Juan Pablo Montoya

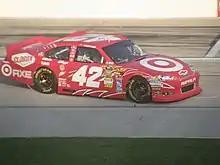
Montoya driving in the 2012 Samsung Mobile 500

He approached EGR regarding a long-term contract renewal in early 2011, expressing his desire to remain with the team, particularly Ganassi. He remained with EGR for the 2012 season and was assigned Chris Heroy as his new crew chief after Ganassi restructured his team. Montoya's trailing arm snapped during the season-opening Daytona 500, causing him to crash sideways into the rear of a jet dryer transporting jet fuel and catching fire. During the season, he only had two top-ten finishes, which were eighth-place finishes at Bristol Motor Speedway and Michigan. Montoya had his best start of the season with pole position in both the Pennsylvania 400 at Pocono and in the Finger Lakes 355 at The Glen at Watkins Glen. He was 22nd in the drivers' standings with a total of 810 points.